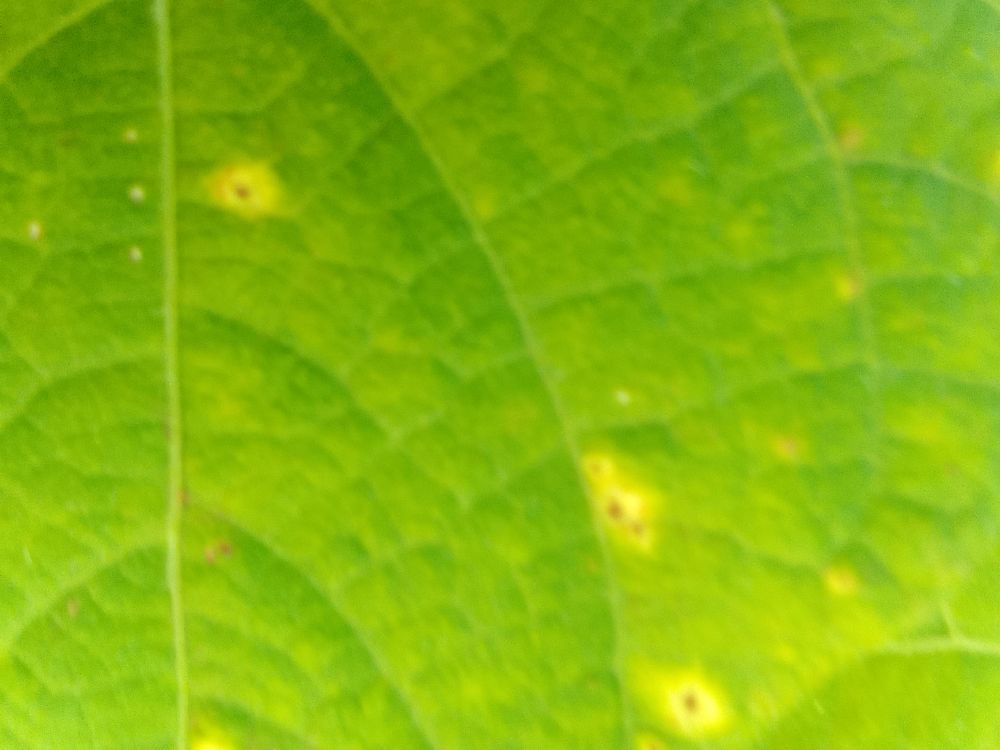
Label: rust